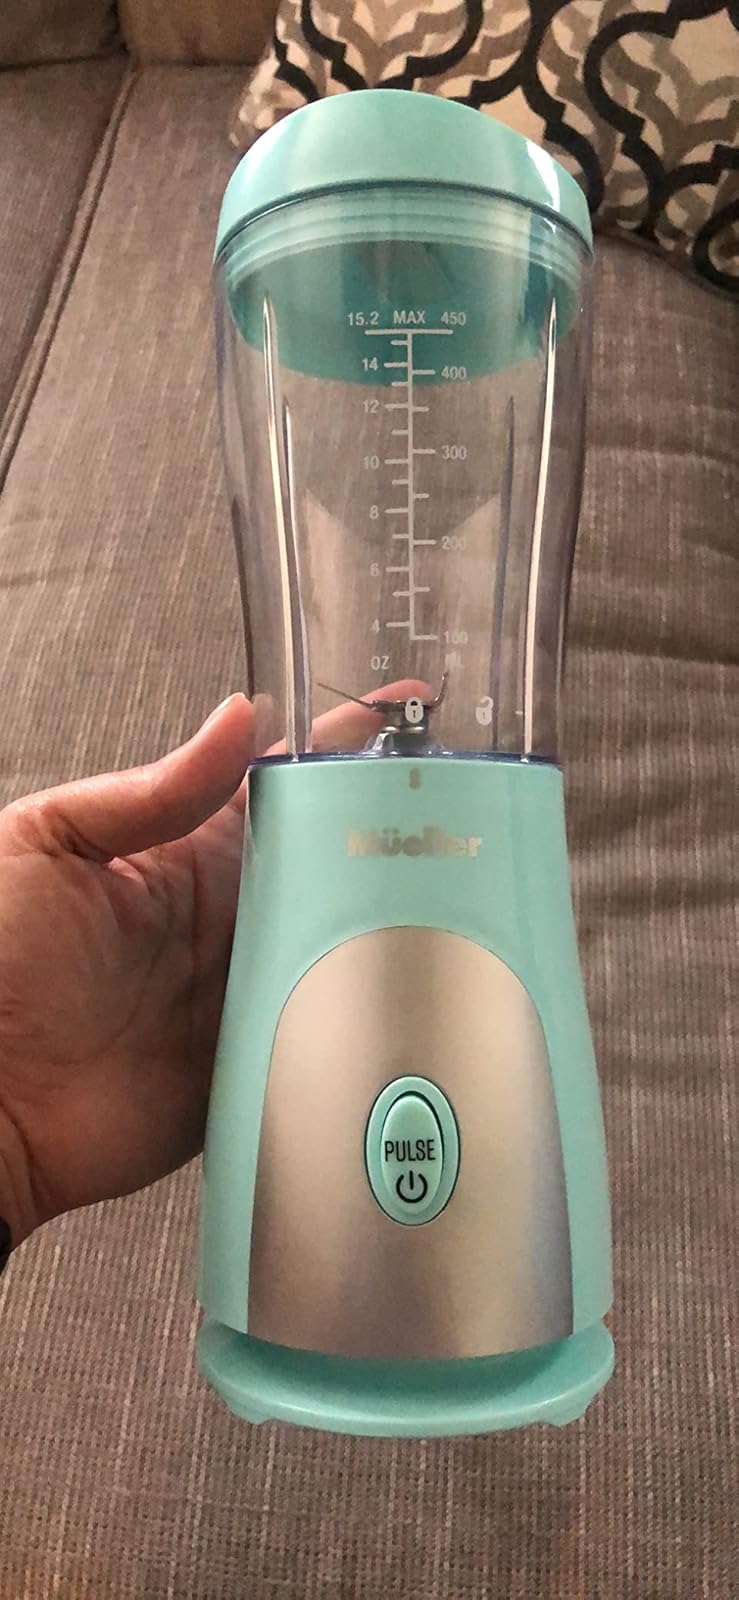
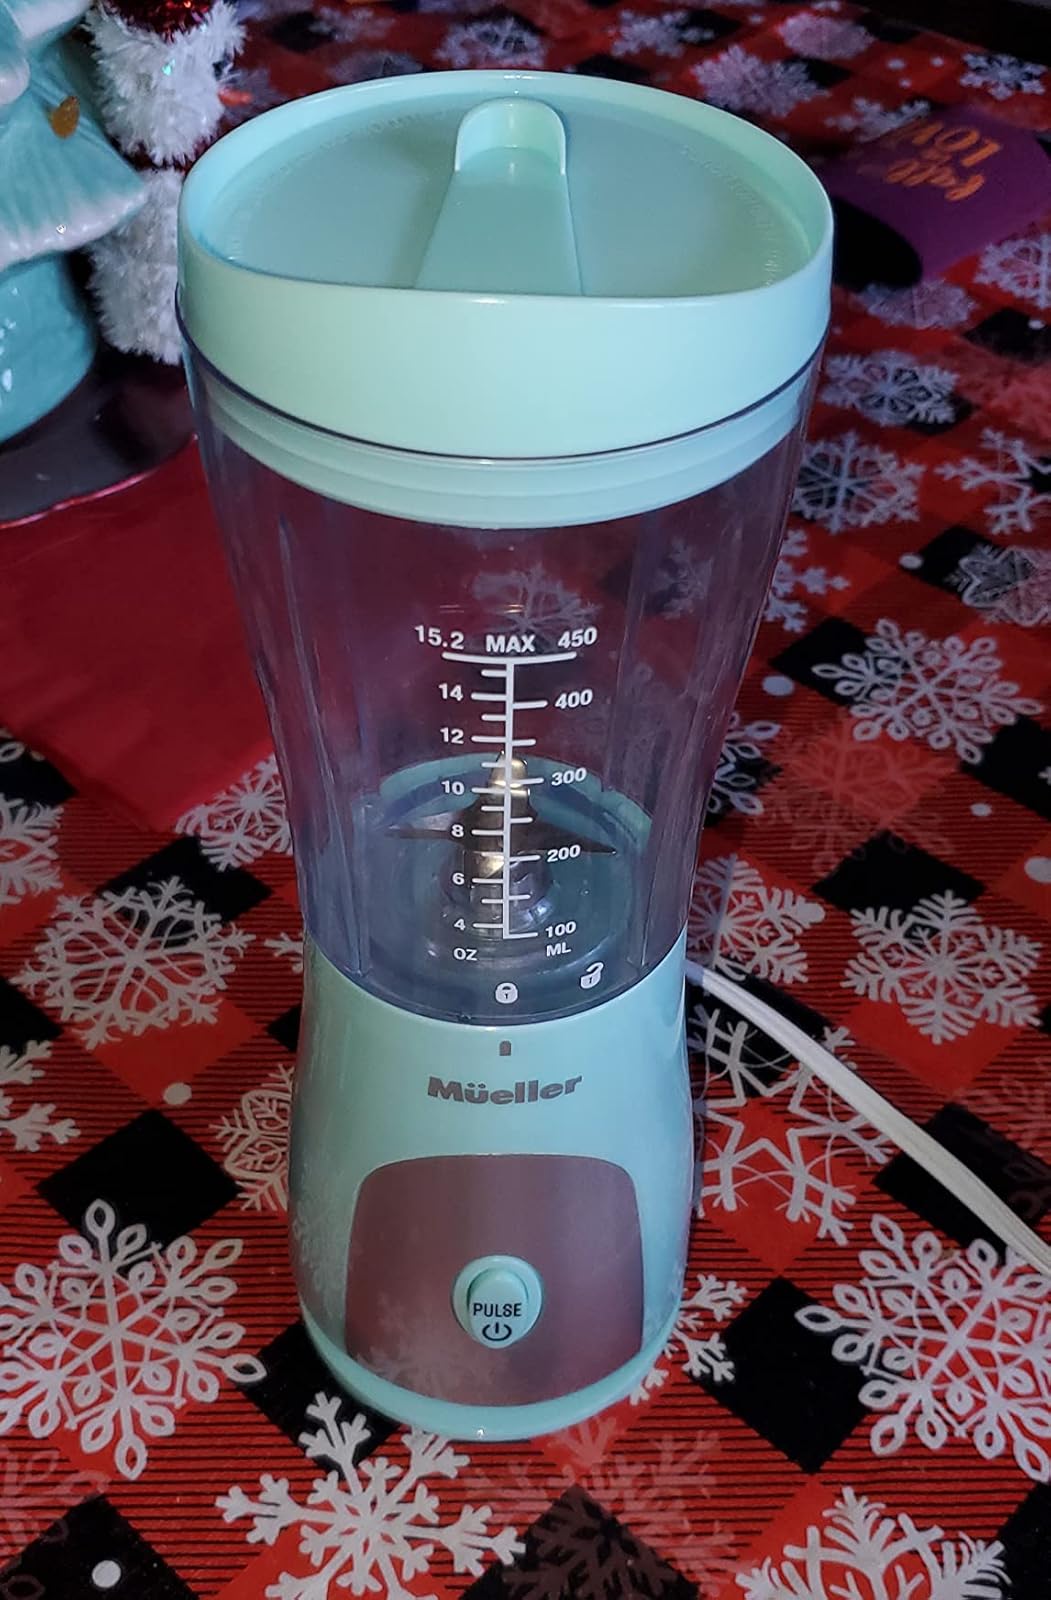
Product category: items_blender
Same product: yes